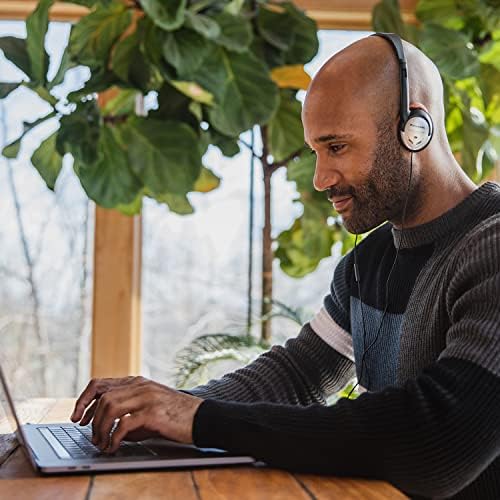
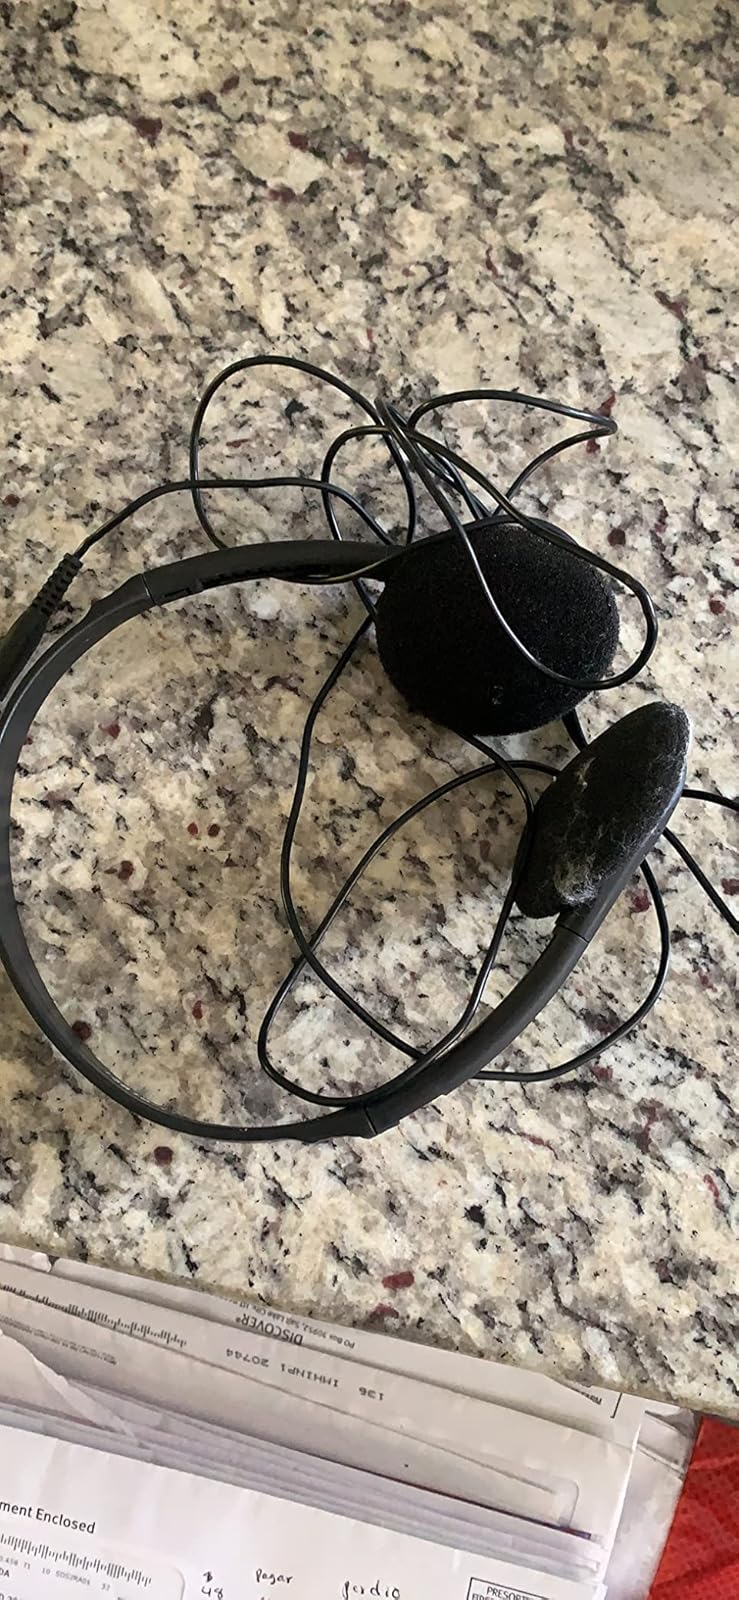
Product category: headphones
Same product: yes